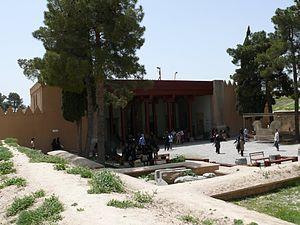
Persépolis, Parsa en vieux-persan, était une capitale de l’empire perse achéménide. Le site se trouve dans la plaine de Marvdasht, au pied de la montagne Kuh-e Rahmat, à environ 75 km au nord-est de la ville de Shiraz, province de Fars, Iran.